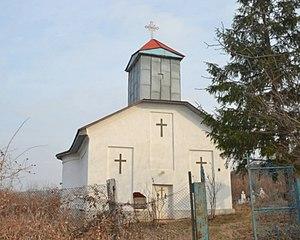
Devesel est une commune roumaine du județ de Mehedinți, dans la région historique de l'Olténie et dans la région de développement du Sud-Ouest.